The Formation World Tour

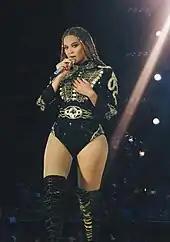
Beyoncé worked with a variety of designers for her tour costumes, including a piece by Peter Dundas of Roberto Cavalli "(pictured)".

Beyoncé worked with a variety of designers for her on-stage costumes during the tour. All styled by Beyoncé's stylist, Marni Senofonte, references of the tour's costumes were compared to that of the wild west, the "antebellum south", Africa and BDSM. The opening outfit consisted of a Victorian-inspired look created by Dean and Dan Caten (DSQUARED), complete with a crystal embroidered bustier and an oversized western style hat. The hats for Beyoncé and her dancers were made by Baron Hats. The outfit also included leather gloves and a "tattoo lace" bodysuit. Balmain too produced a Victorian themed floral white bodysuit, which contained hand-embroidered pearls, crystals and glass beads. The outfit was accompanied with matching suede boots. Peter Dundas of Roberto Cavalli produced an all-over black crystal embroidered bodysuit for the tour, which also included gold metallic thread and accompanying knee high tiger print boots in a military style. Alessandro Michele working for Gucci designed a sequined bodysuit for Beyoncé, incorporating a geometric print and a red mink fur coat. London based designer Atsuko Kudo designed and produced a more simple bodysuit for the tour, creating an all red latex outfit with shoulder pads and a ruffled neckline. Kudo also stated that in order to make the outfit, a life sized cast of Beyoncé was used in order to fit the latex accurately to her body. Beyoncé also requested to Kudo that the outfit was in sync with the antebellum theme which runs through the tour's supporting album "Lemonade", which influenced the inclusion of frills across the chest and scooping neckline. It was also noted how Beyoncé performed barefoot in water during one performance, whilst wearing a simple sequined bodysuit. Beyoncé also sported a Givenchy haute couture by Riccardo Tisci bronze bodysuit, showing an exposed midriff. Beyonce commissioned several ensembles from Inbal Dror, a designer notable for "attention-demanding details like sheer cup corsets, dramatic cut-outs and slits, and barely there silhouettes" for the Tour.